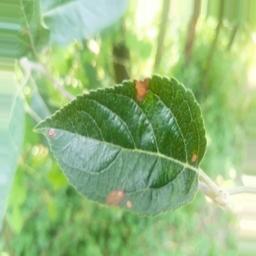
Label: Alternaria